Fredrik Kempe

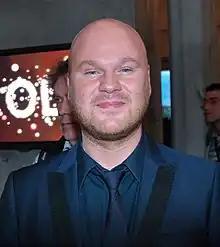
Fredrik Kempe (2010)

Fredrik Kempe (born 29 April 1972) is a Swedish songwriter and opera and pop singer, who was born in Vårgårda. He has participated in Swedish versions of the musicals "Les Misérables" and "Chess". In 2002, Kempe had a hit with "Vincerò", where he mixed opera and Euro disco. He was a jury member in "Idol 2016" which was broadcast on TV4. From 2013 to 2020, he was married to Christoffer Järkeborn.